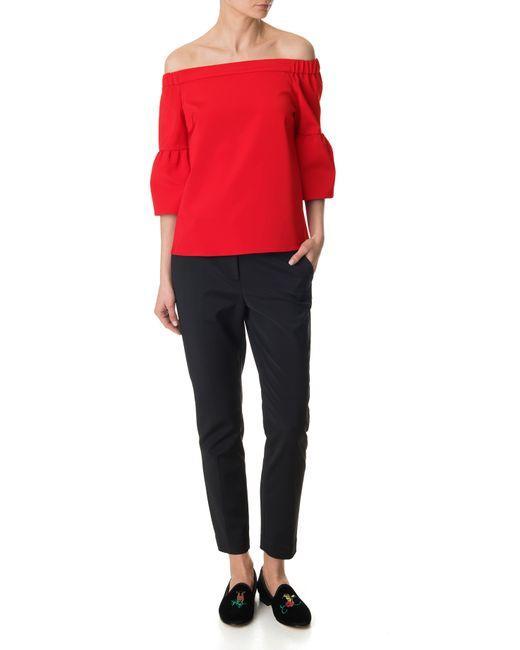
Tief ausgeschnittene rote Bluse für den lässigen Gebrauch